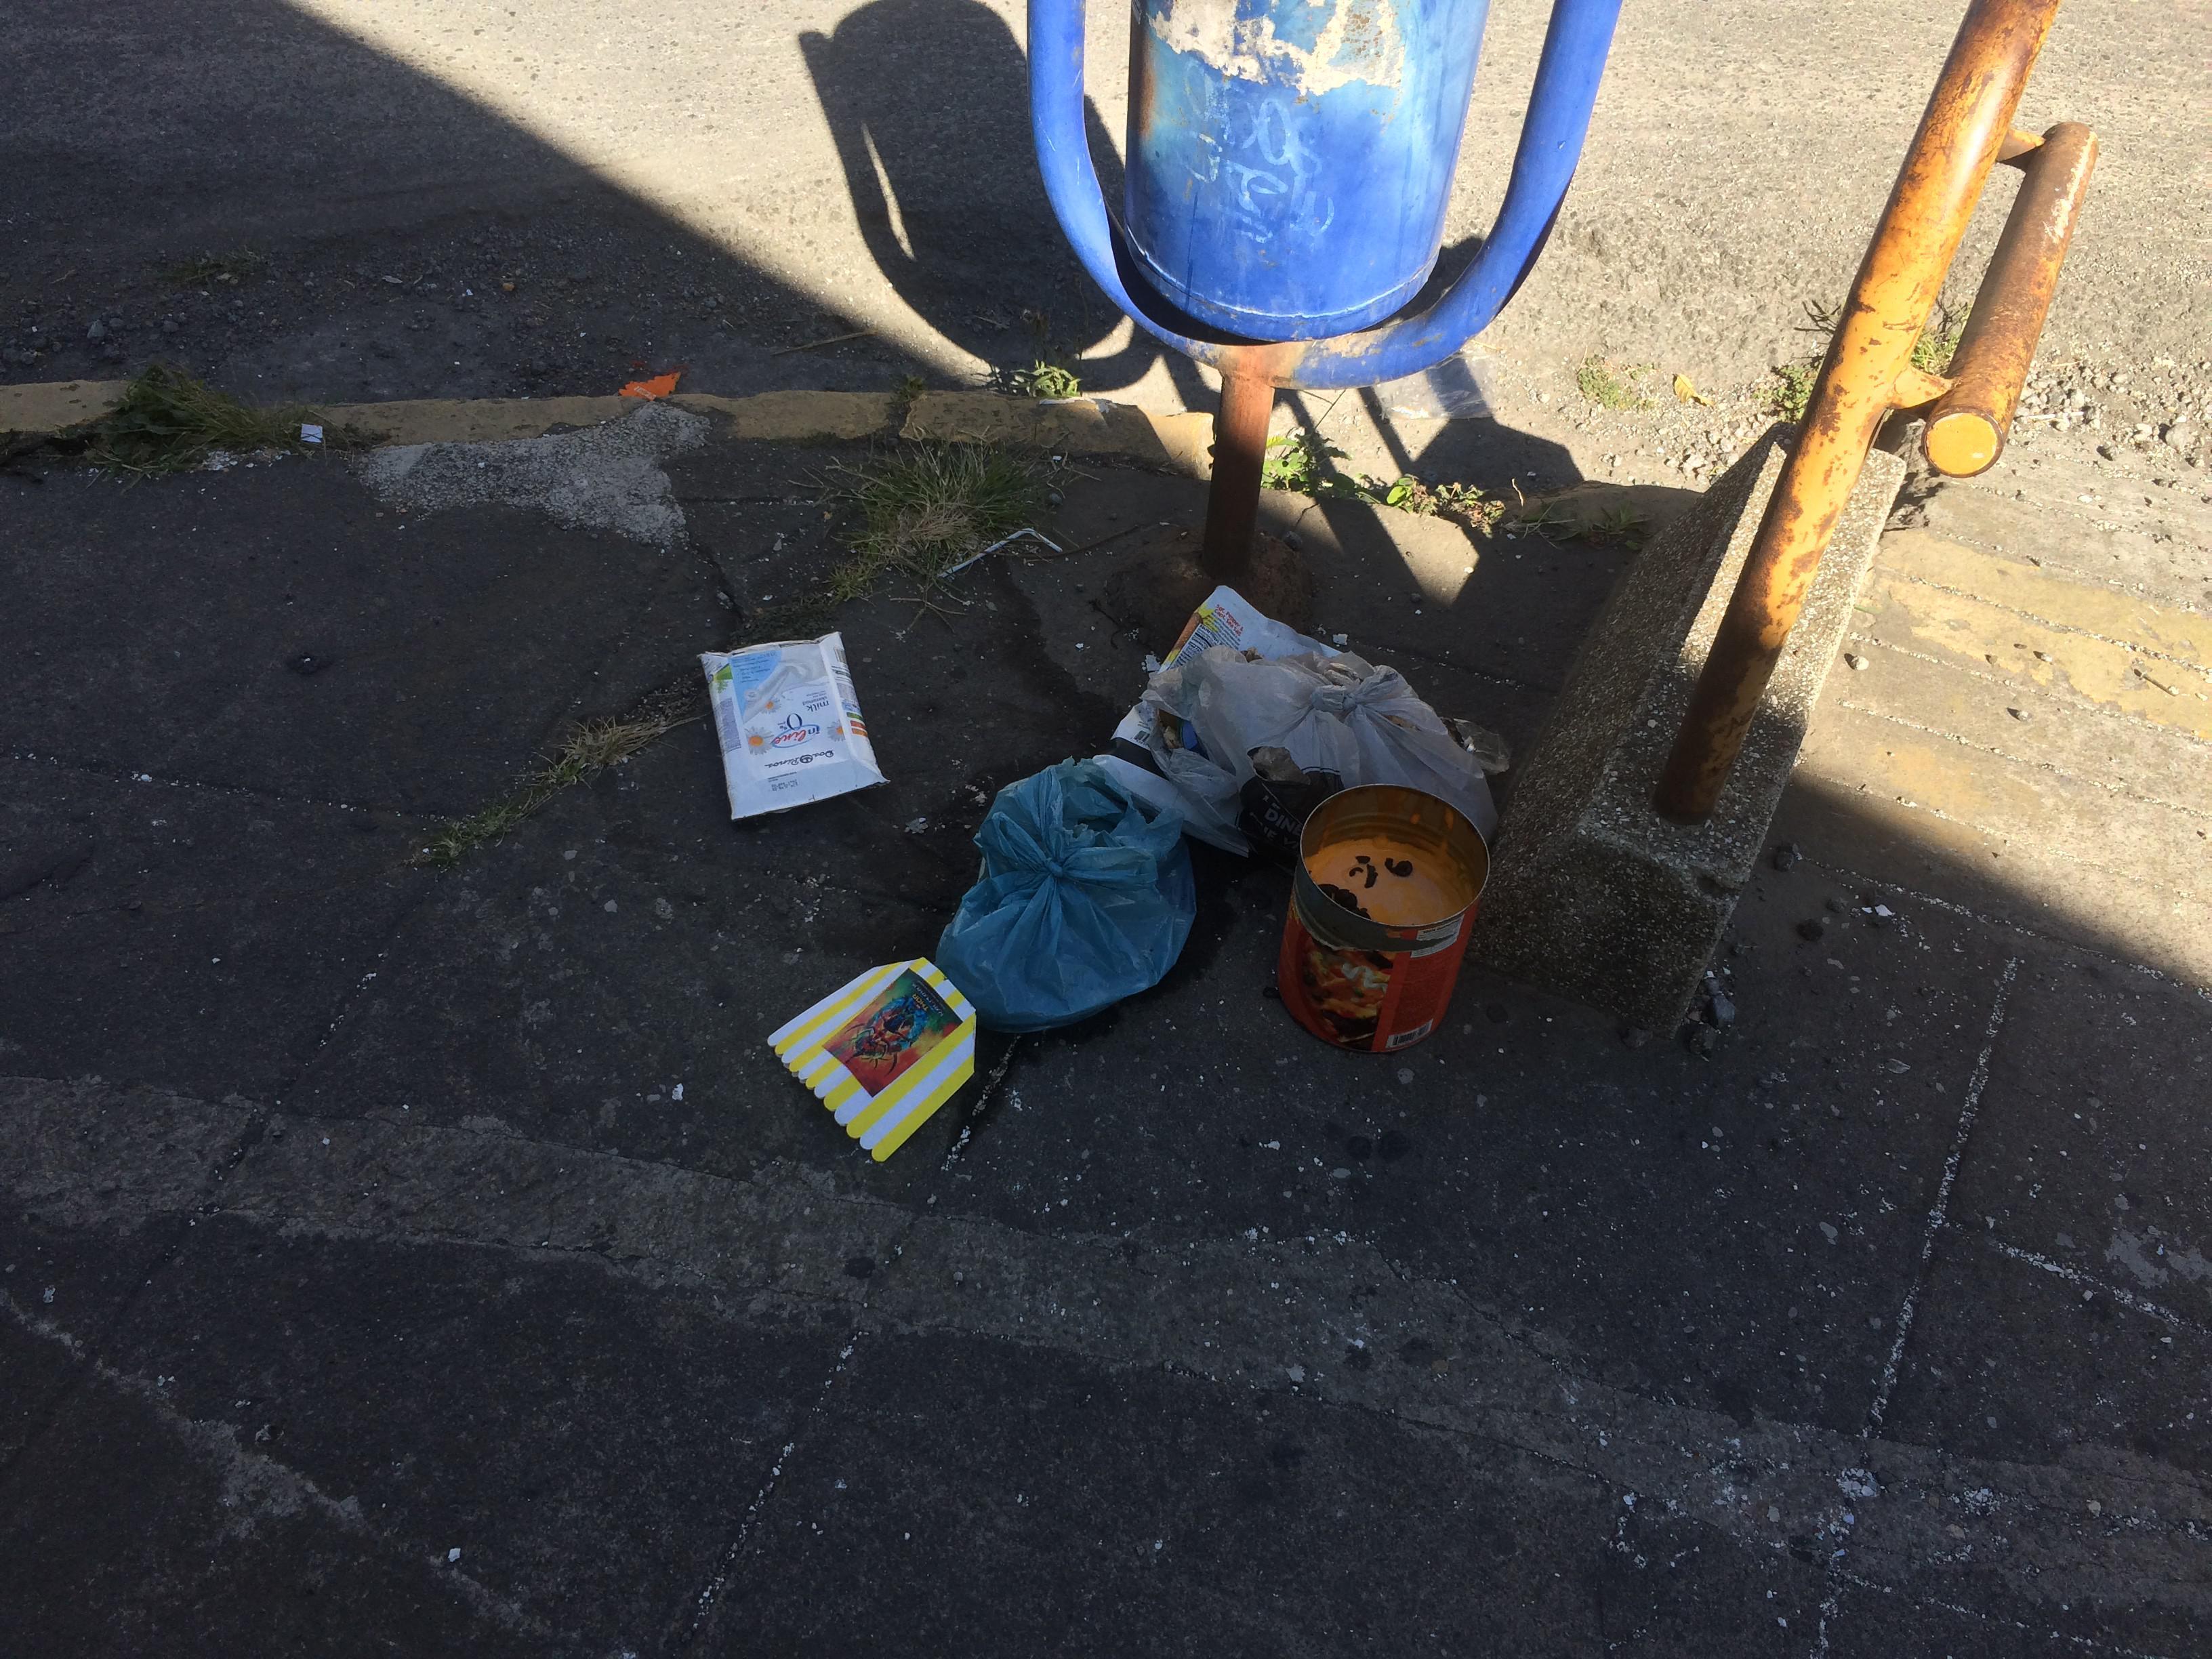
Object: Drink carton (Carton)

Object: Meal carton (Carton)

Object: Plastic straw (Straw)

Object: Single-use carrier bag (Plastic bag & wrapper)

Object: Single-use carrier bag (Plastic bag & wrapper)

Object: Plastic film (Plastic bag & wrapper)

Object: Food Can (Can)

Object: Other plastic (Other plastic)